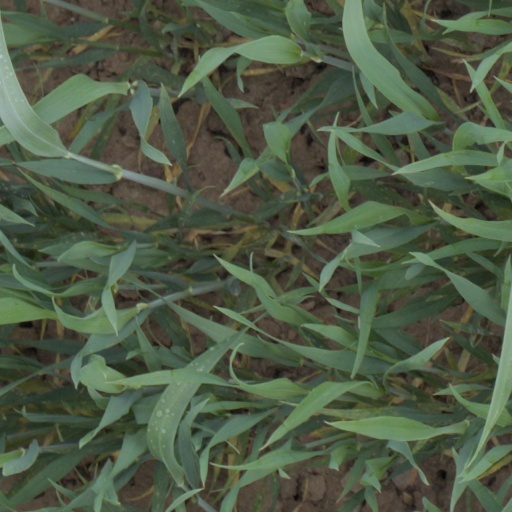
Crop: wheat